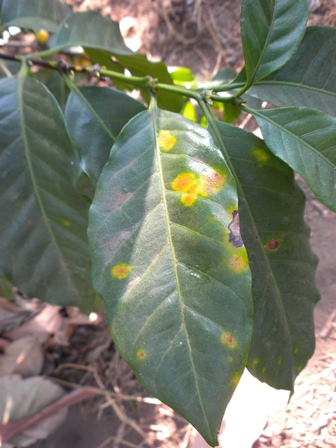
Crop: unknown
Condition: coffee_coffee_rust